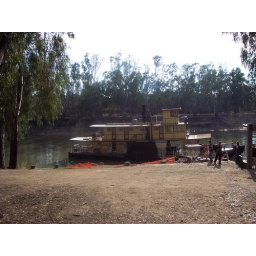
Emmy Lou river boat taken in Echuca Port - come and enjoy the murray river